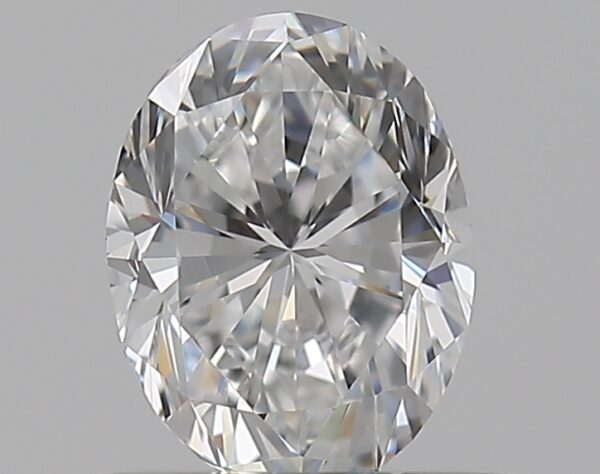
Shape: oval
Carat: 0.5
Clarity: VVS1
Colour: E
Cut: GD
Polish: EX
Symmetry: GD
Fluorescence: N
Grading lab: GIA
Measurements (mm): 5.64 x 4.27 x 2.98